Hellenistic period

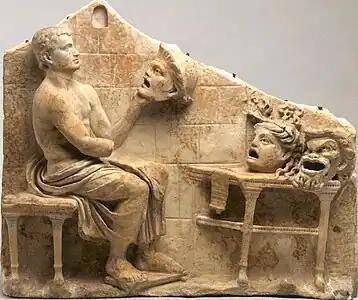
Relief with Menander and New Comedy Masks (Roman, AD 40–60). The masks show three New Comedy stock characters: youth, false maiden, old man. Princeton University Art Museum

Widespread Roman interference in the Greek world was probably inevitable given the general manner of the ascendancy of the Roman Republic. This Roman-Greek interaction began as a consequence of the Greek city-states located along the coast of southern Italy. Rome had come to dominate the Italian peninsula, and desired the submission of the Greek cities to its rule. Although they initially resisted, allying themselves with Pyrrhus of Epirus, and defeating the Romans at several battles, the Greek cities were unable to maintain this position and were absorbed by the Roman republic. Shortly afterward, Rome became involved in Sicily, fighting against the Carthaginians in the First Punic War. The result was the complete conquest of Sicily, including its previously powerful Greek cities, by the Romans.